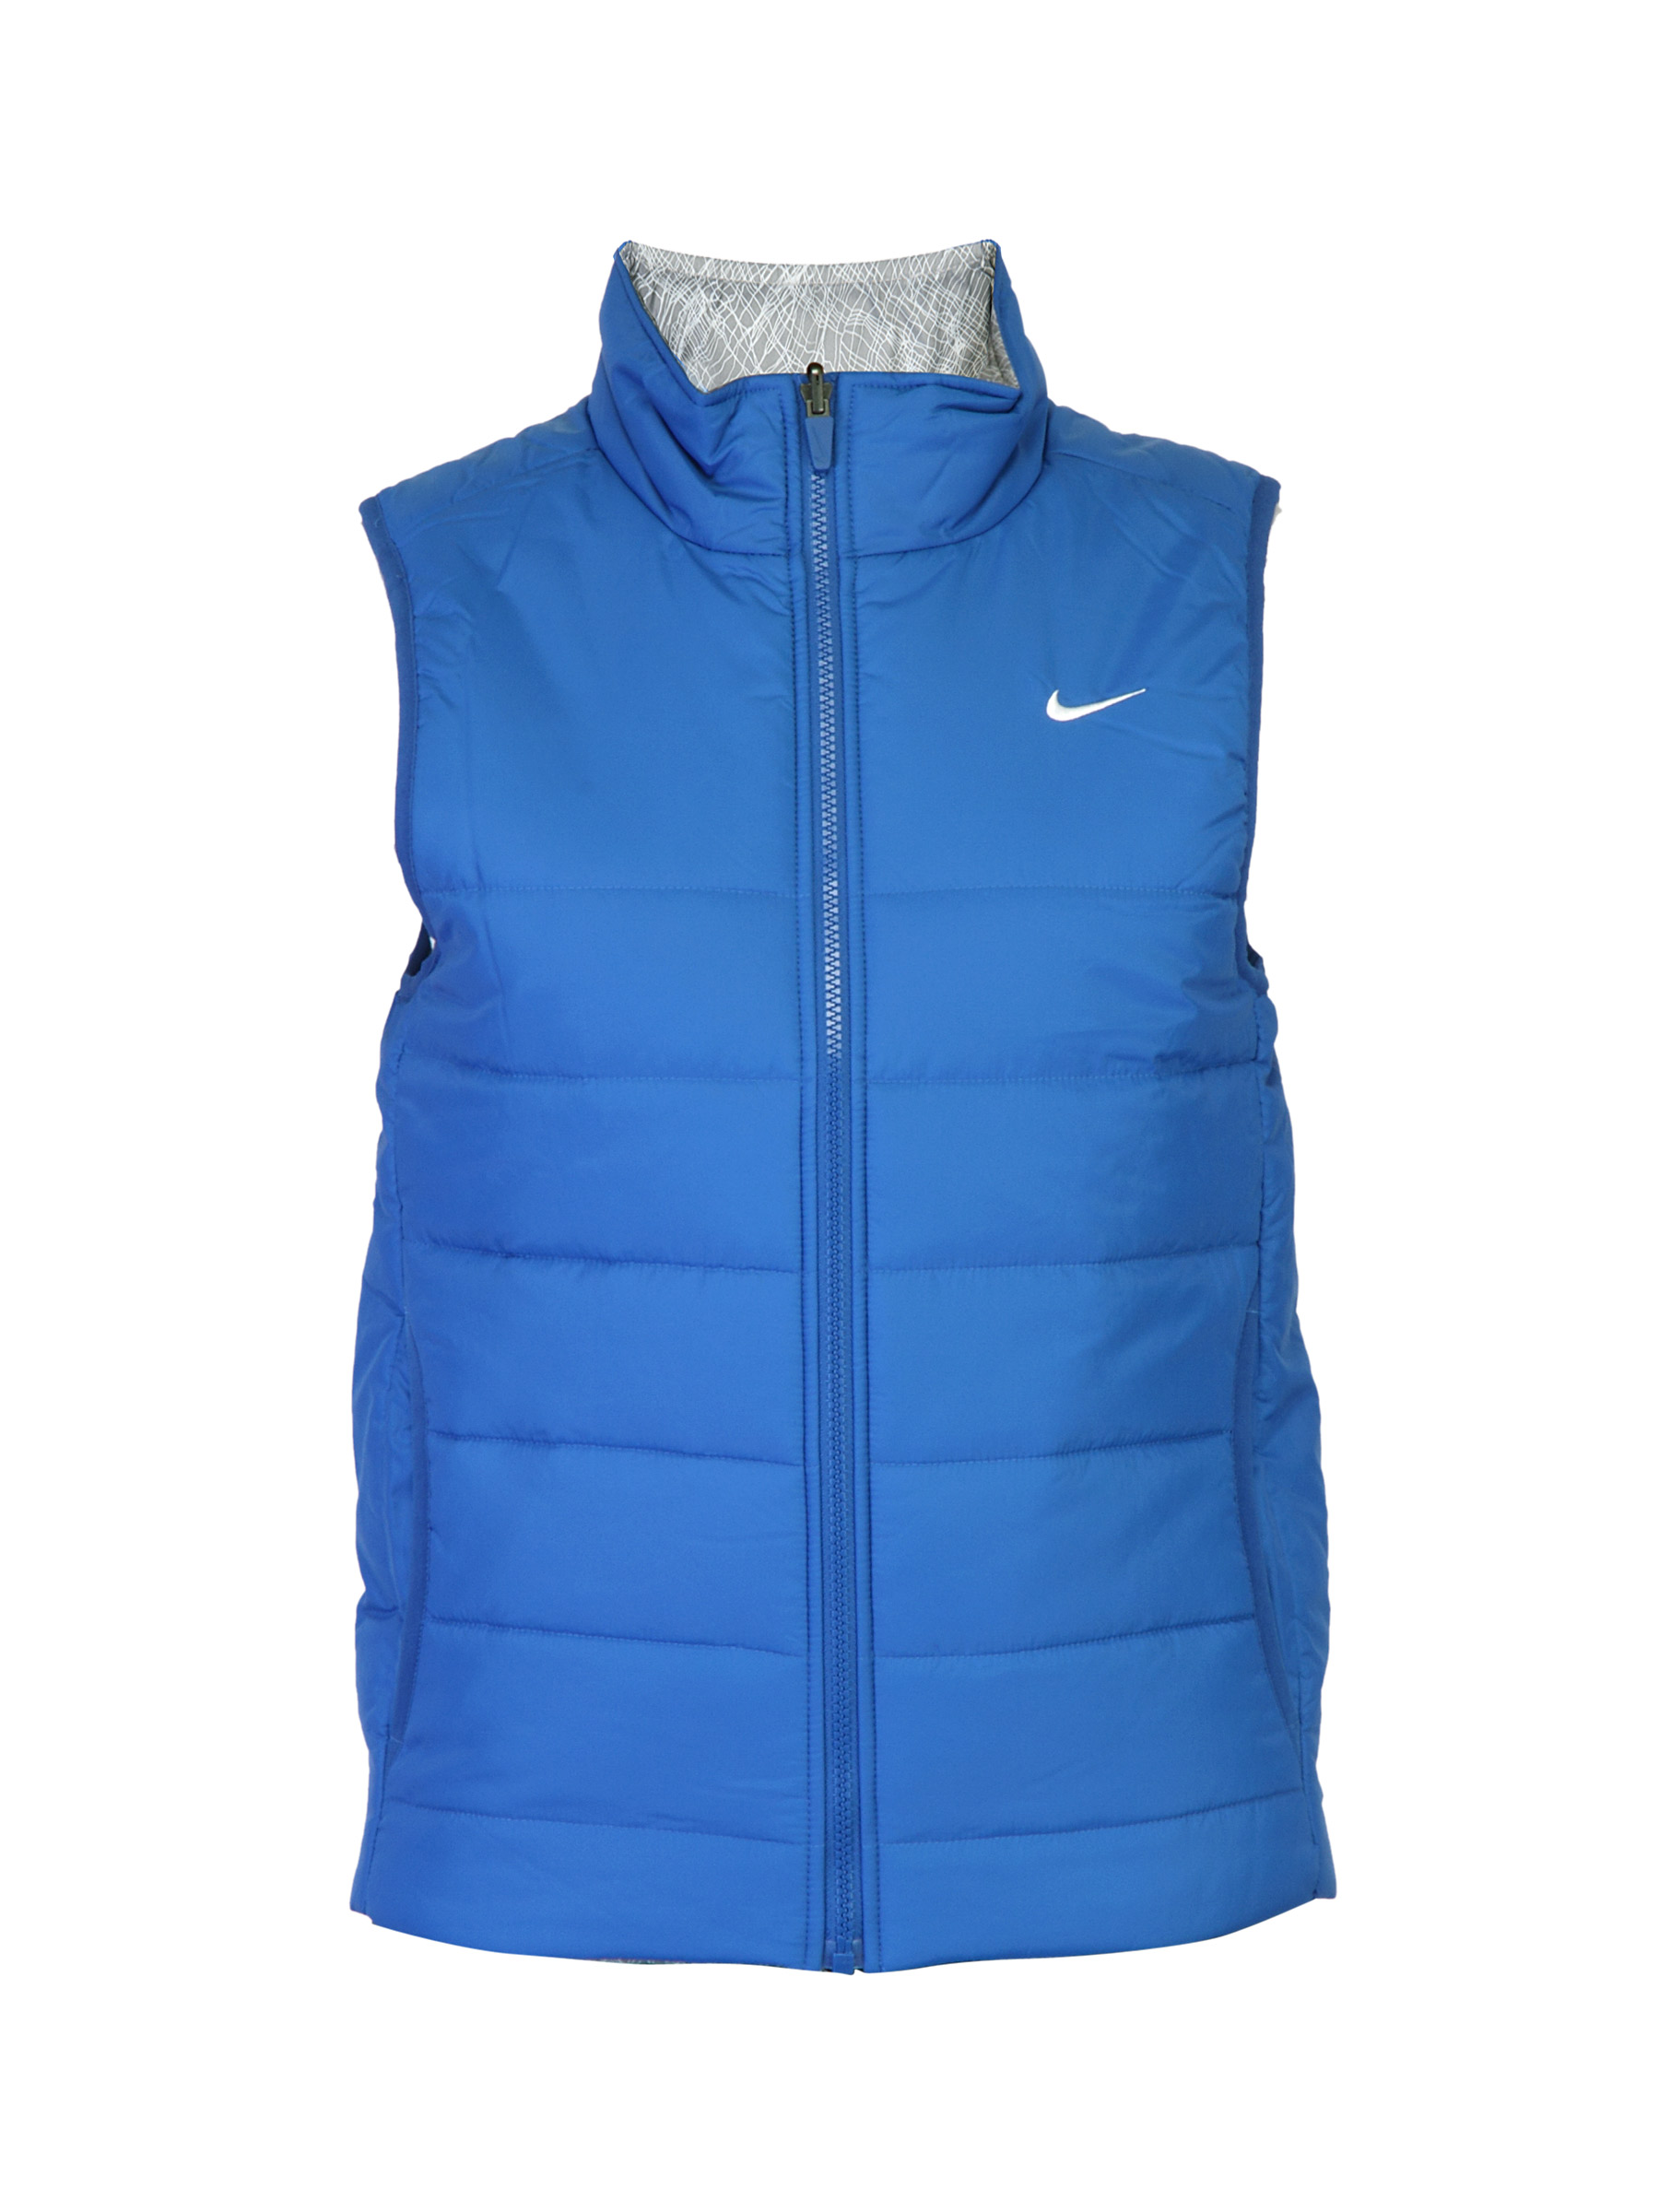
Nike Women Solid Blue Jackets
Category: Apparel / Topwear / Jackets
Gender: Women
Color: Blue
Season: Fall 2011
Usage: Sports